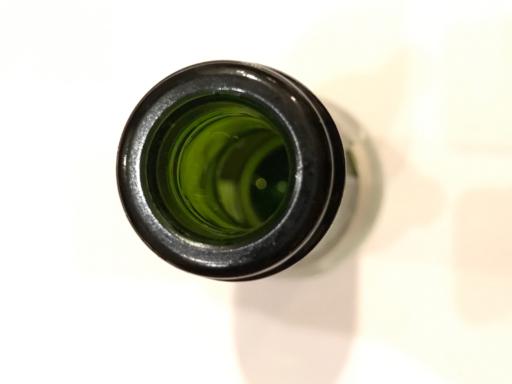
Label: glass